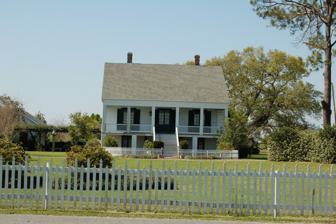
Building: Bouverans Plantation House
Country: United States of America
Year built: 1860
Historic house in Louisiana, United States United States historic place Bouverans Plantation House U.S. National Register of Historic Places Show map of Louisiana Show map of the United States Location Along LA 1 , about 2.1 miles (3.4 km) southeast of Lockport Nearest city Lockport, Louisiana Coordinates 29°37′52″N 90°30′31″W / 29.63111°N 90.50852°W / 29.63111; -90.50852 Area 0.16 acres (0.065 ha) Built 1860 ( 1860 ) Architectural style Greek Revival , French Creole NRHP reference No. 83000527 Added to NRHP July 21, 1983 The Bouverans Plantation House , also known as Arialo , is a historic house on a former plantation in Lockport, Louisiana . It was built in 1860 for M. J. Claudet. It was one of the most productive sugarcane plantations in the parish in 1871–1872. The house was designed in the Creole and Greek Revival architectural styles. It has been listed on the National Register of Historic Places since July 21, 1983. See also National Register of Historic Places listings in Lafourche Parish, Louisiana References